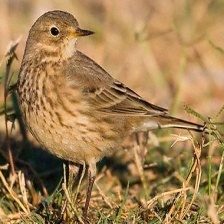
Species: AMERICAN PIPIT
Scientific name: ANTHUS RUBESCENS